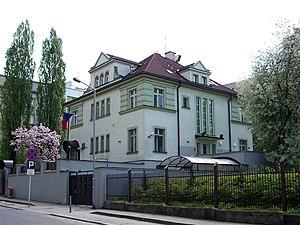
Ceci est une liste des représentations diplomatiques de la République tchèque. Sont exclus les consulats honoraires et les «centres tchèques», bureaux sans statut diplomatique chargés de promouvoir le commerce, le tourisme et la culture tchèque à l'étranger.